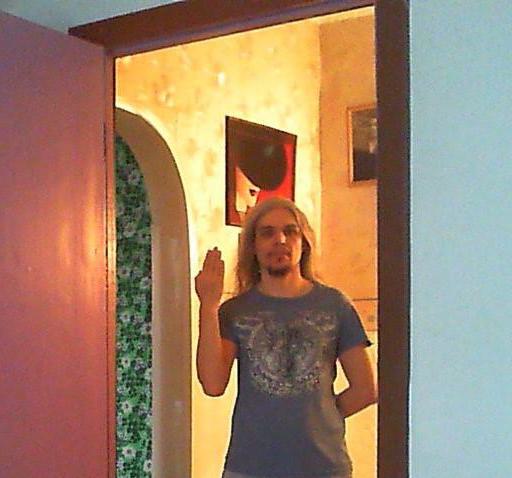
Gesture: stop_inverted